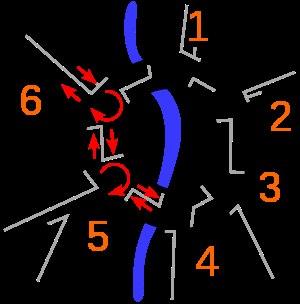
Un carrefour giratoire, ou plus communément un giratoire, est un carrefour particulier formé d'un anneau central qui permet aux usagers de prendre n'importe quelle direction. En Belgique, ils sont appelés ronds-points.